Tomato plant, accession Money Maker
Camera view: horizontal (90 deg, fisheye); turntable rotation: 270 degrees
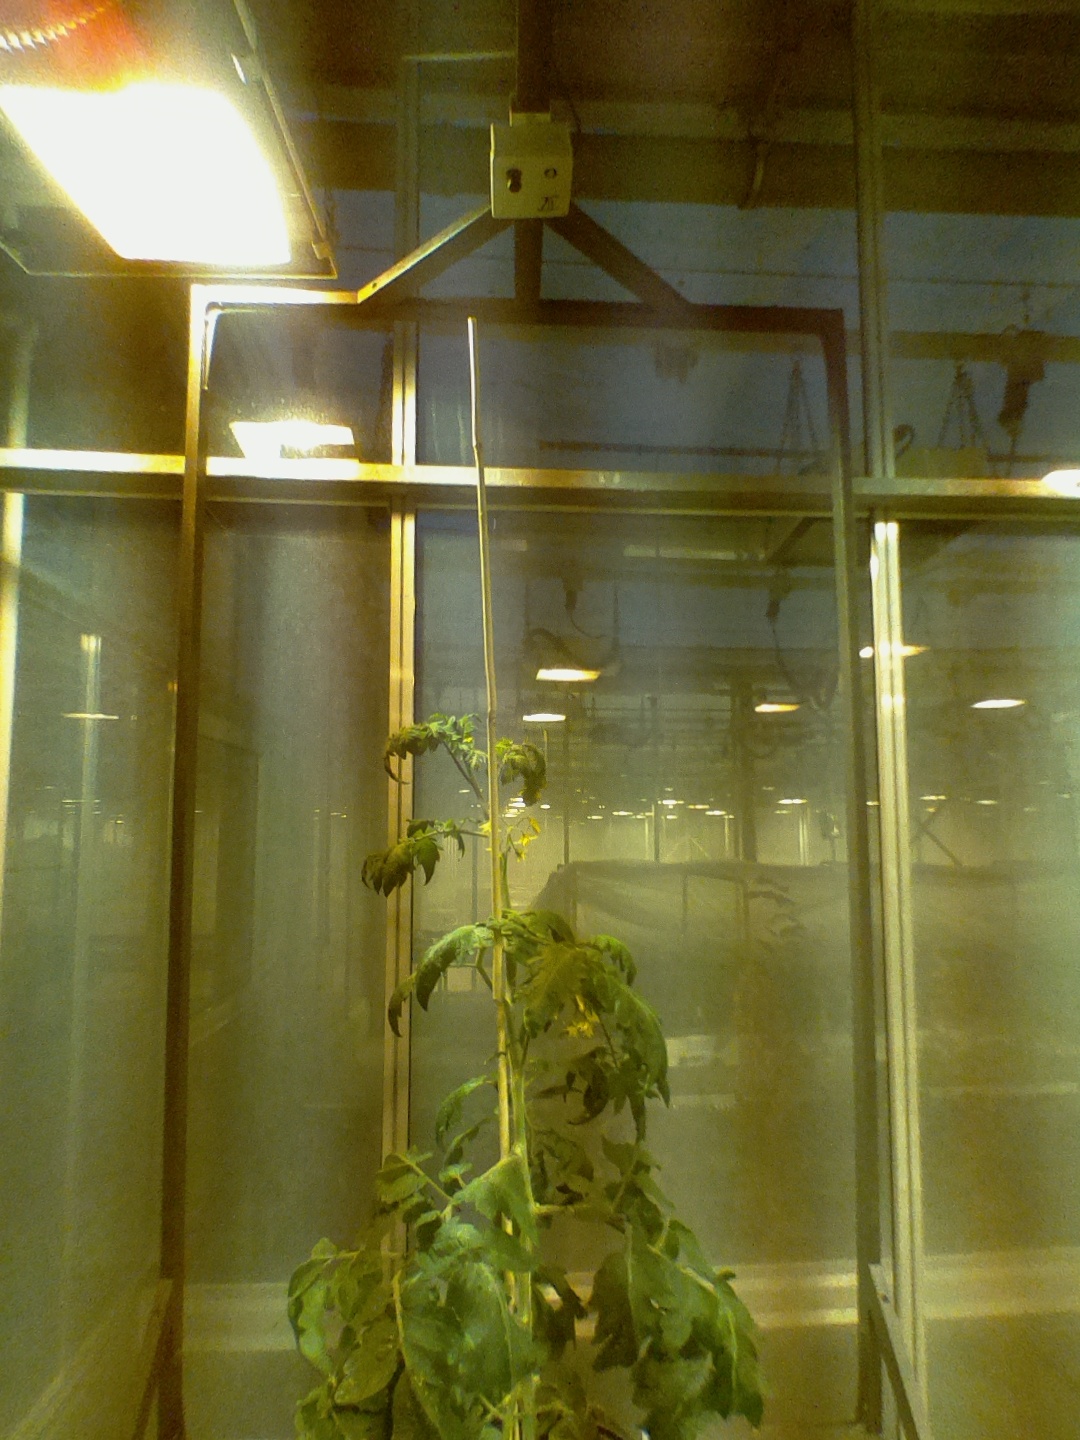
BBCH growth stage 68: Full flowering, 80%-90% of flowers open, more petals falling